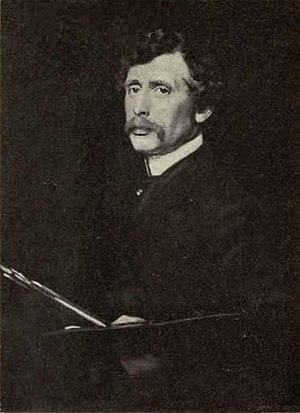
Louis John Rhead, dit Louis Rhead, né à Etruria, Stoke-on-Trent, le 6 novembre 1857 et mort à Amityville le 29 juillet 1926, est un illustrateur américain d'origine britannique qui a marqué l'âge d'or de l'illustration américaine à la fin du XIXᵉ siècle et au début du XXᵉ siècle.